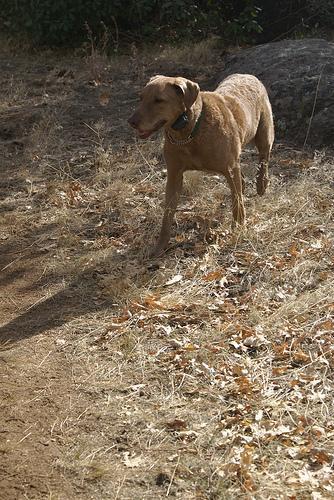
Chesapeake_Bay_retriever